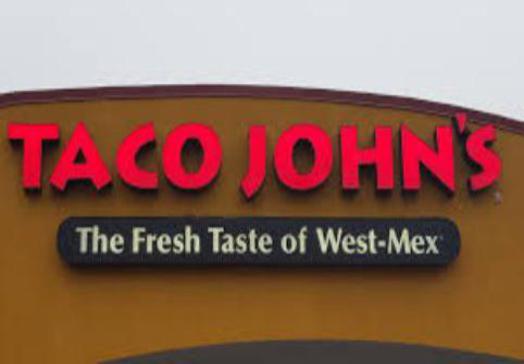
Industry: Food